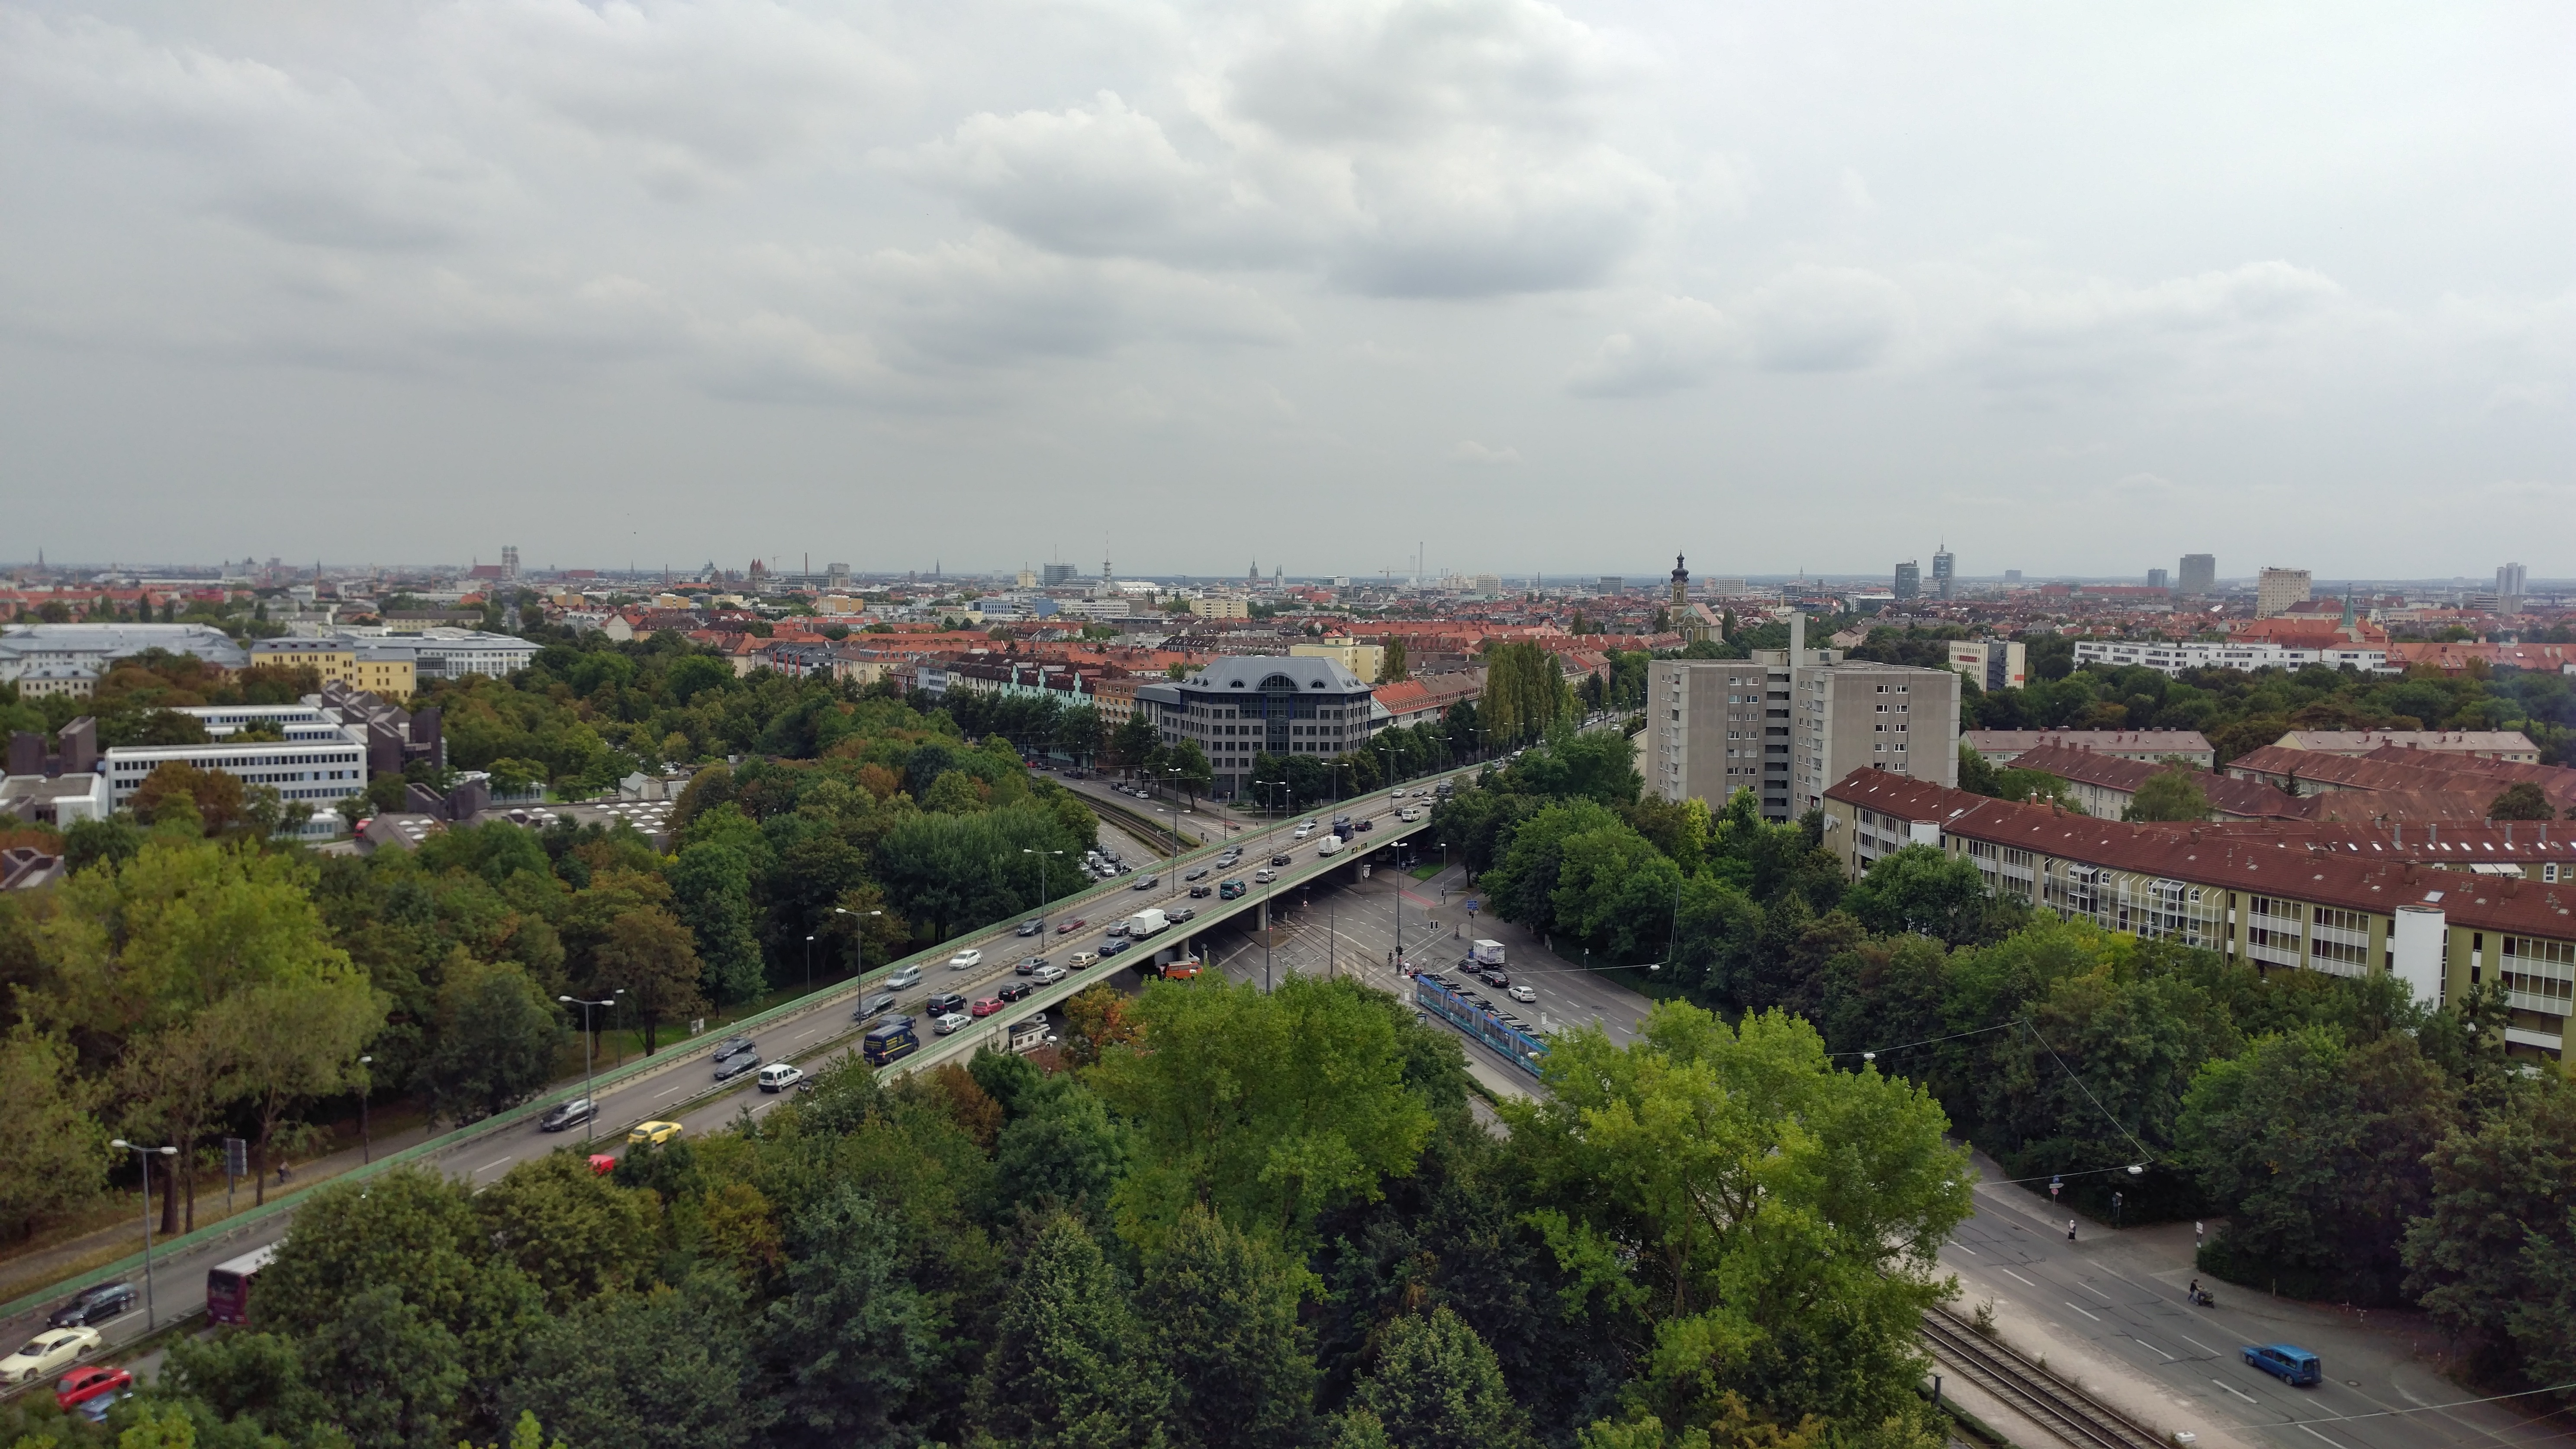
road, skyline, photography, town, city, cityscape, panorama, downtown, suburb, tower block, jam, clouds, munich, neighbourhood, bird's eye view, aerial photography, residential area, human settlement, busy town